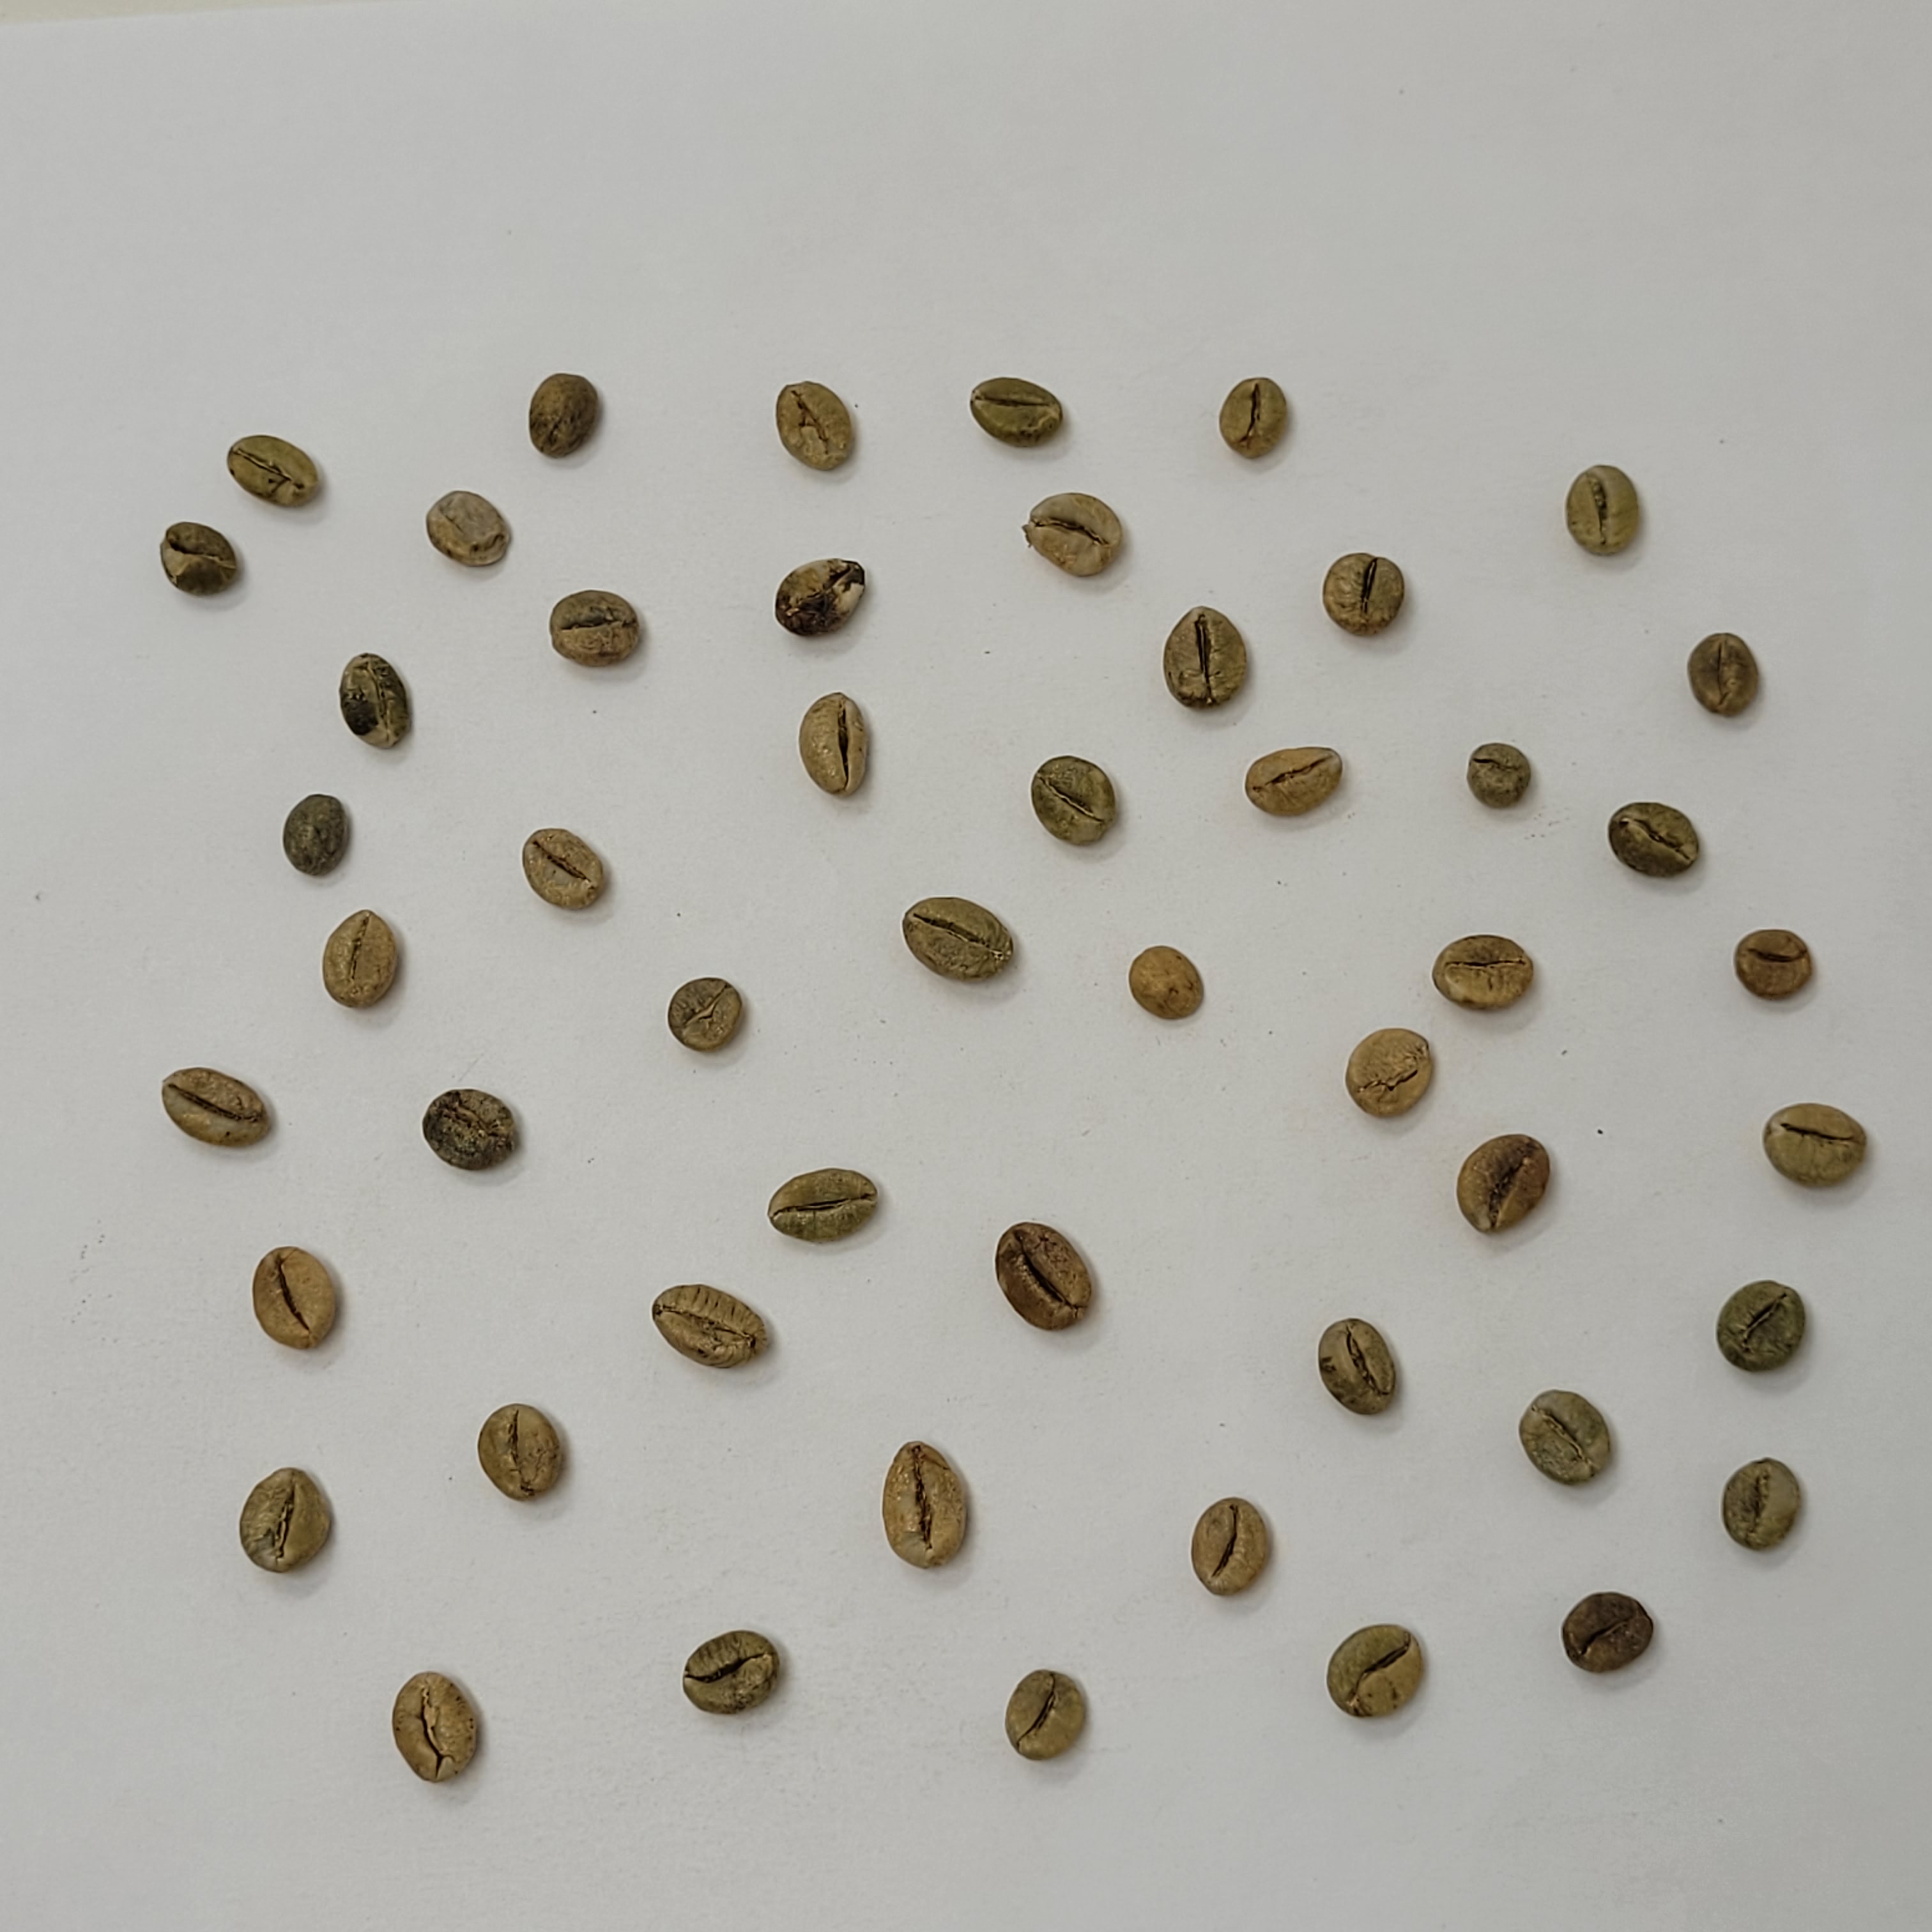
Coffee bean quality grade: Bulk